Apollo Crews

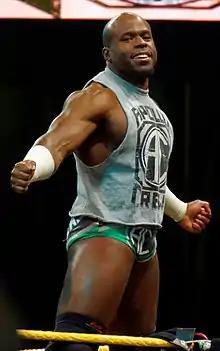
Crews before a match in April 2016

On August 5, it was announced that Uhaa, under the new ring name "Apollo Crews", would make his televised NXT in-ring debut on August 22 at , where he defeated Tye Dillinger, establishing himself as a face. Crews made his "NXT" debut on September 2, defeating Martin Stone. At on October 7, Crews defeated Tyler Breeze. On the October 14 episode of "NXT", Crews won a battle royal to become the number one contender to the NXT Championship. Crews received his title shot against Finn Bálor on the November 4 episode of "NXT", winning the match by disqualification after he was attacked by Baron Corbin, who held a grudge against Crews for eliminating him from the battle royal. On December 16, at , Crews lost to Corbin, marking his first pinfall loss in WWE. Crews then started a feud with Elias Samson, defeating him on the April 6 episode of "NXT".